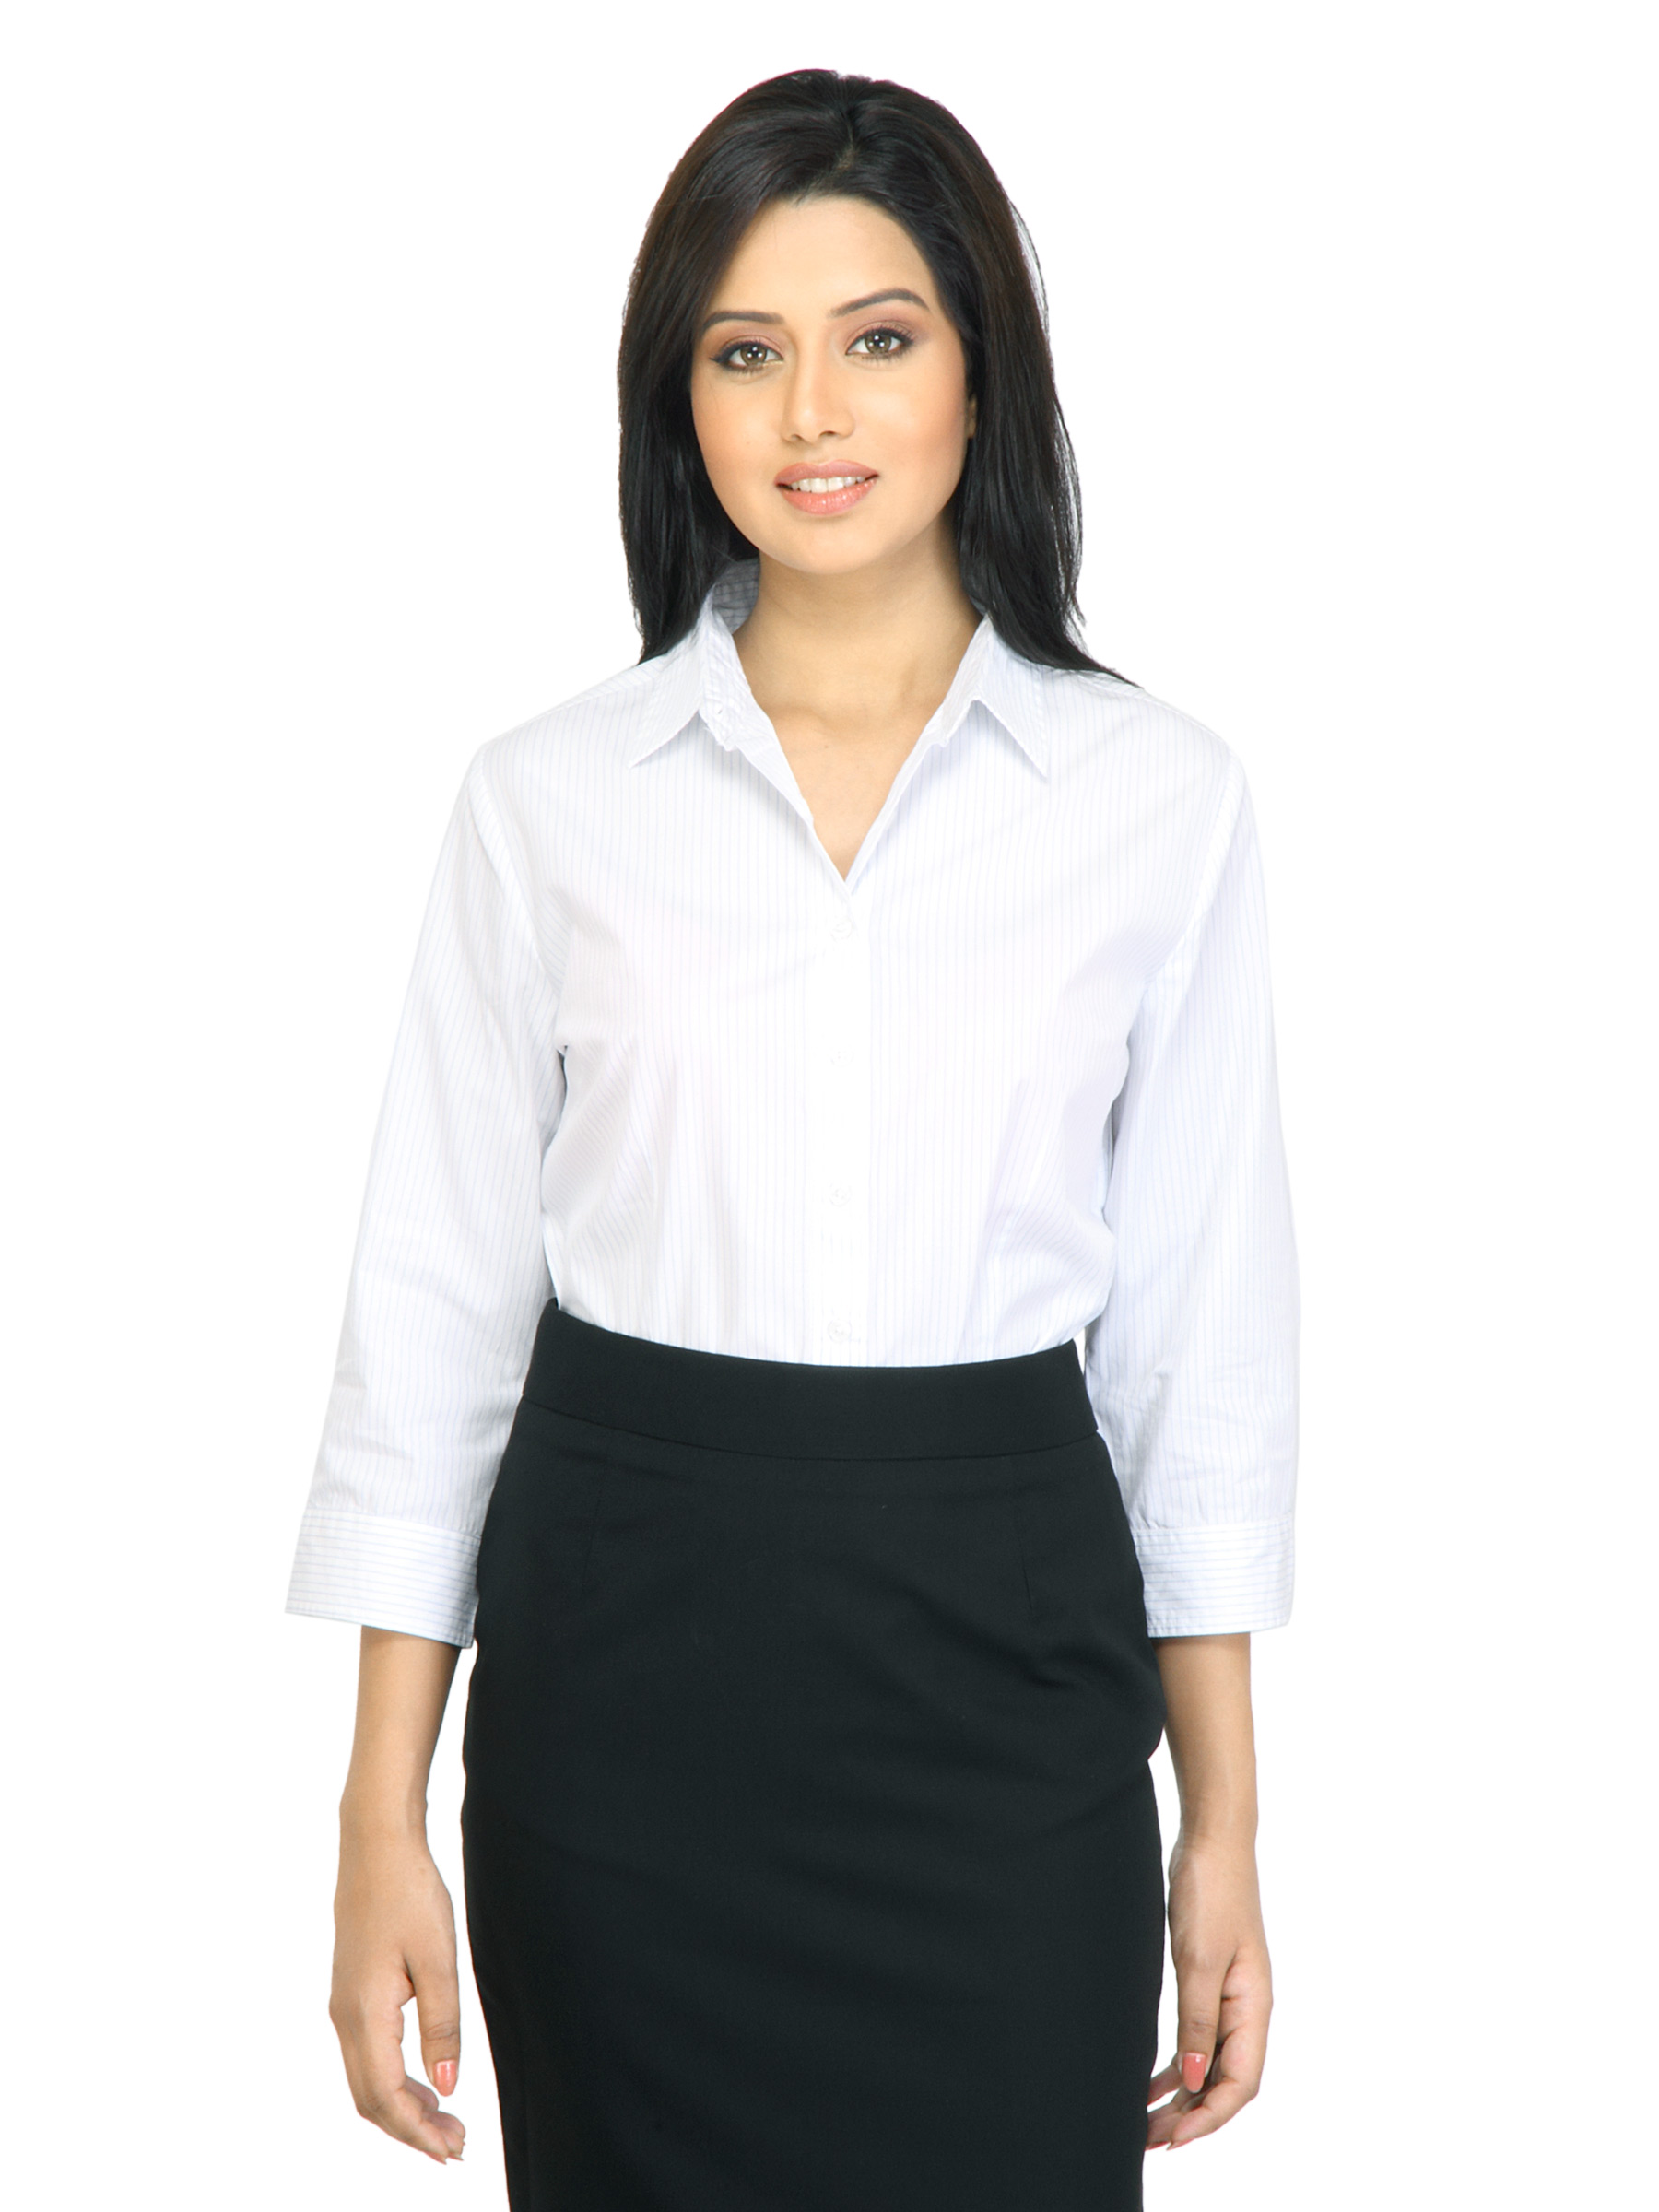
Arrow Woman Ariella White Shirt
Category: Apparel / Topwear / Shirts
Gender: Women
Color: White
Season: Fall 2011
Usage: Formal